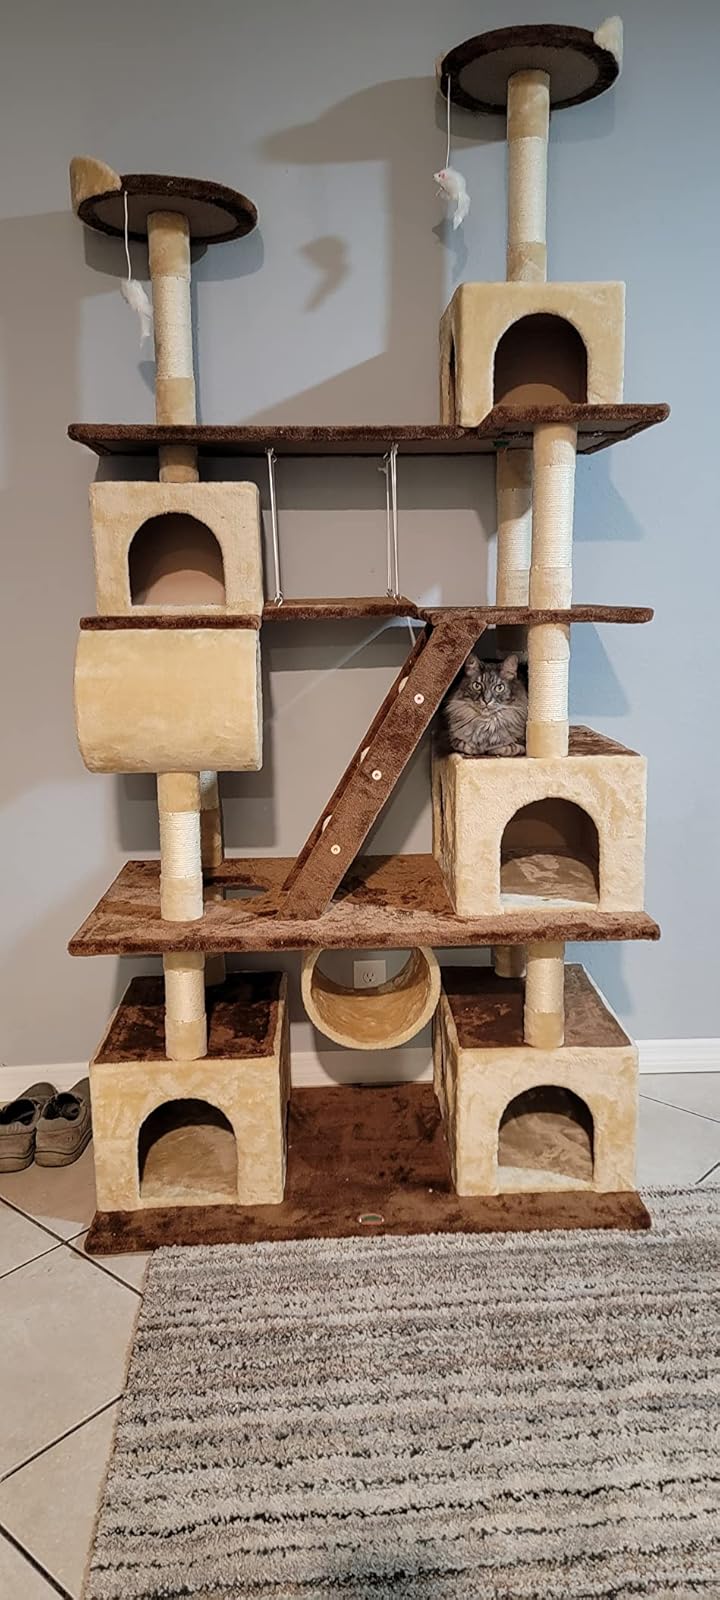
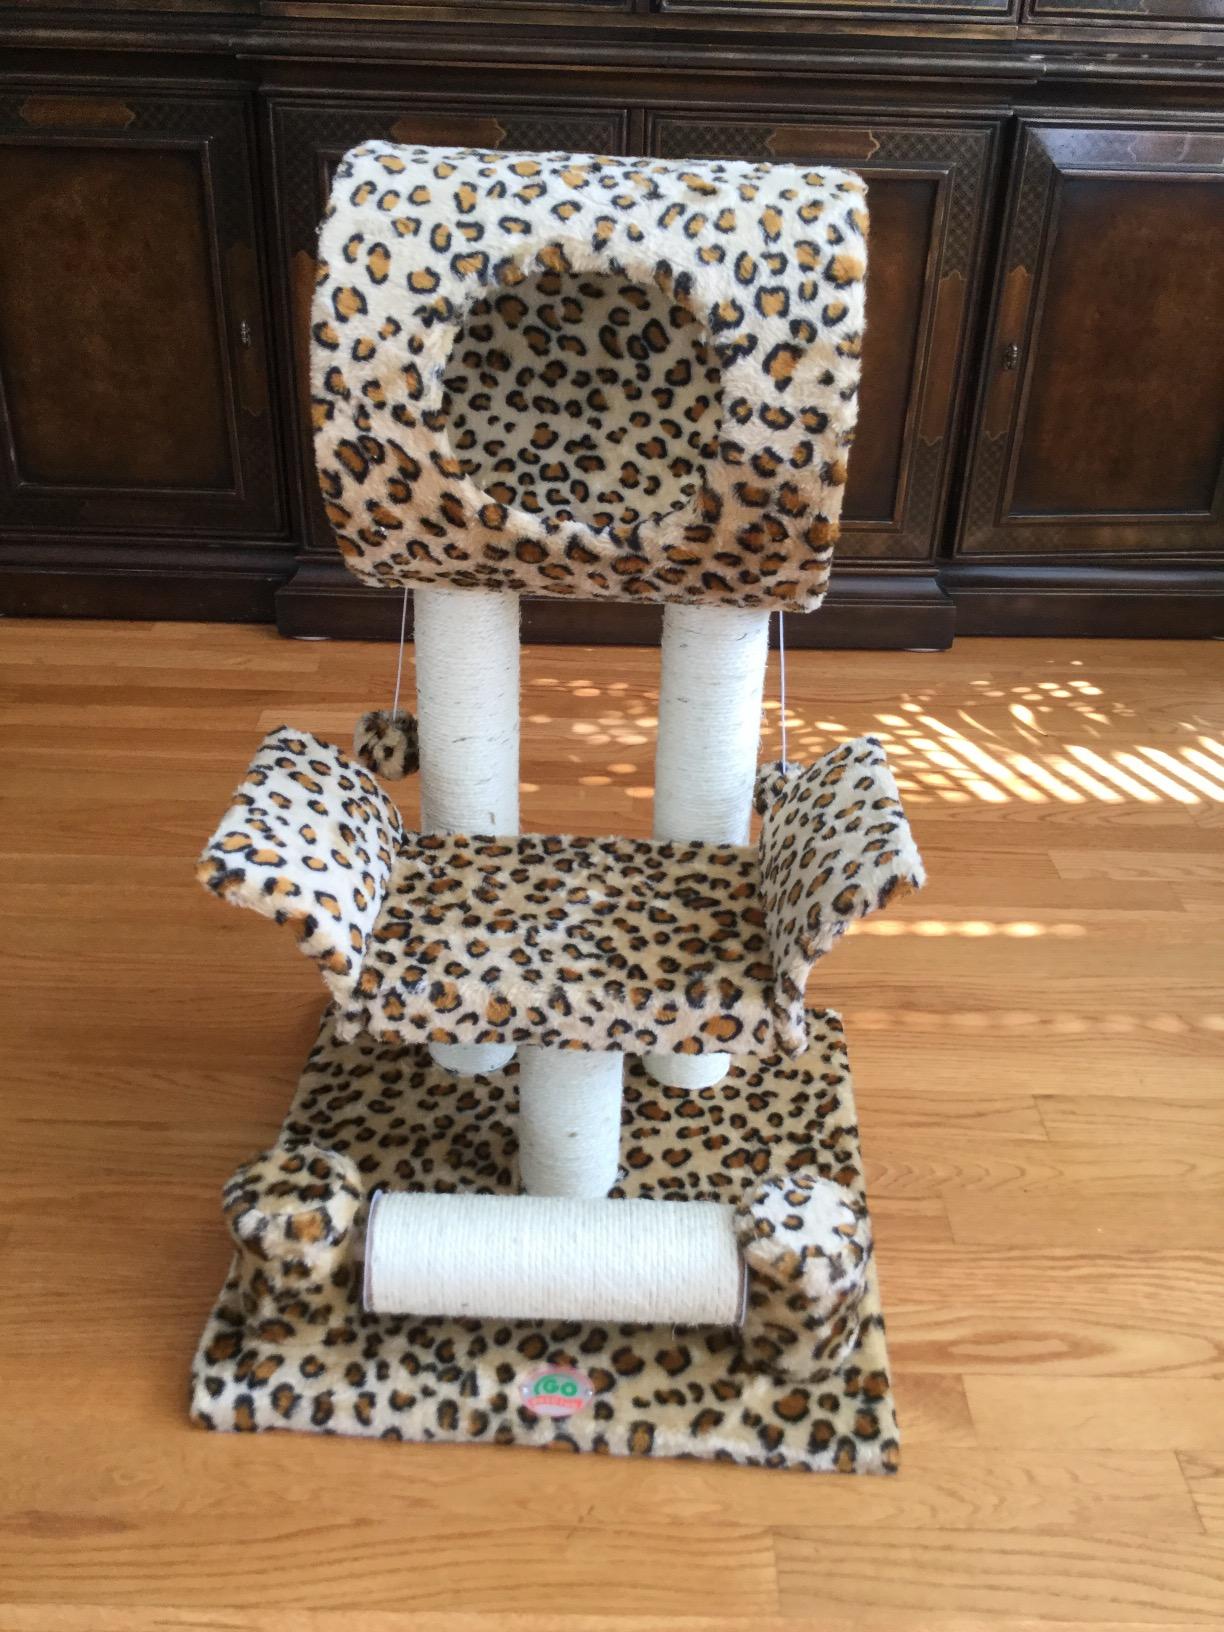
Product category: items_cat tree
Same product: no